Orrin Hatch

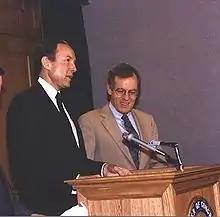
Hatch holds a press conference with Representative Wayne Owens in March 1989 as part of their successful charge to win passage of the Radiation Exposure Compensation Act (RECA).

As ranking minority member of the Senate Judiciary Committee, Hatch fought hard to get conservative judges nominated to the Supreme Court. He took a leading role in the Senate confirmation hearings of Clarence Thomas in October 1991. He was also a strong supporter of Jay Bybee during Bybee's confirmation hearings for a seat on the United States Court of Appeals for the Ninth Circuit, stating "I've seen a lot of people around and a lot of judges and I don't know of anybody who has any greater qualifications or any greater ability in the law than you have."